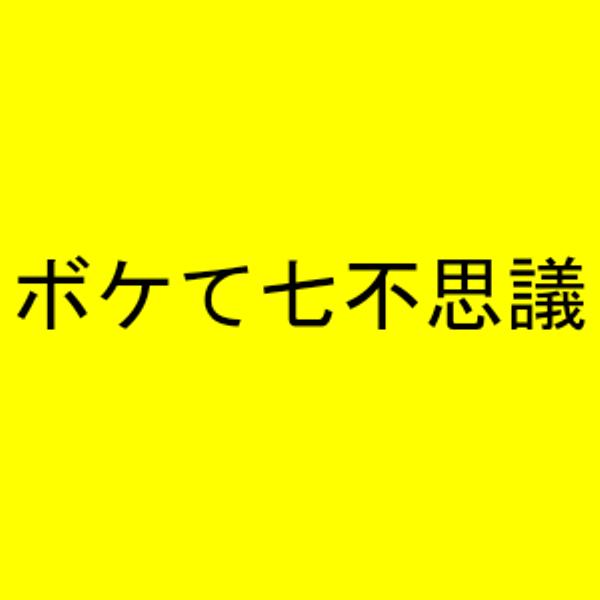
回答: どうせ星なんてつかないんだからやめりゃいいのに、つい投稿してしまう